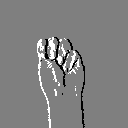
ASL letter: m